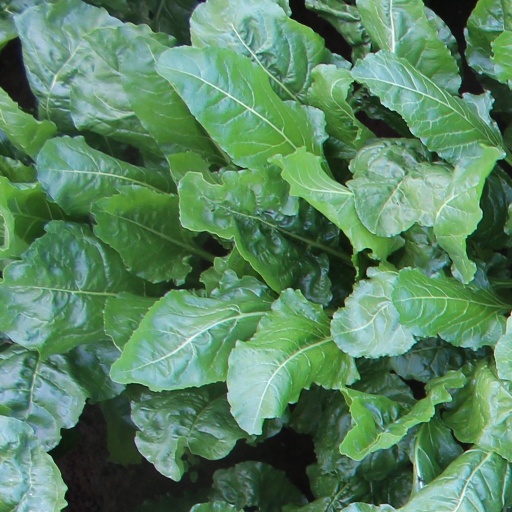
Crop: sugar beet